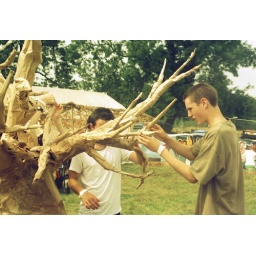
Cardboard and paper mache tree workshop in the teen space at the big Green Gathering 2006.